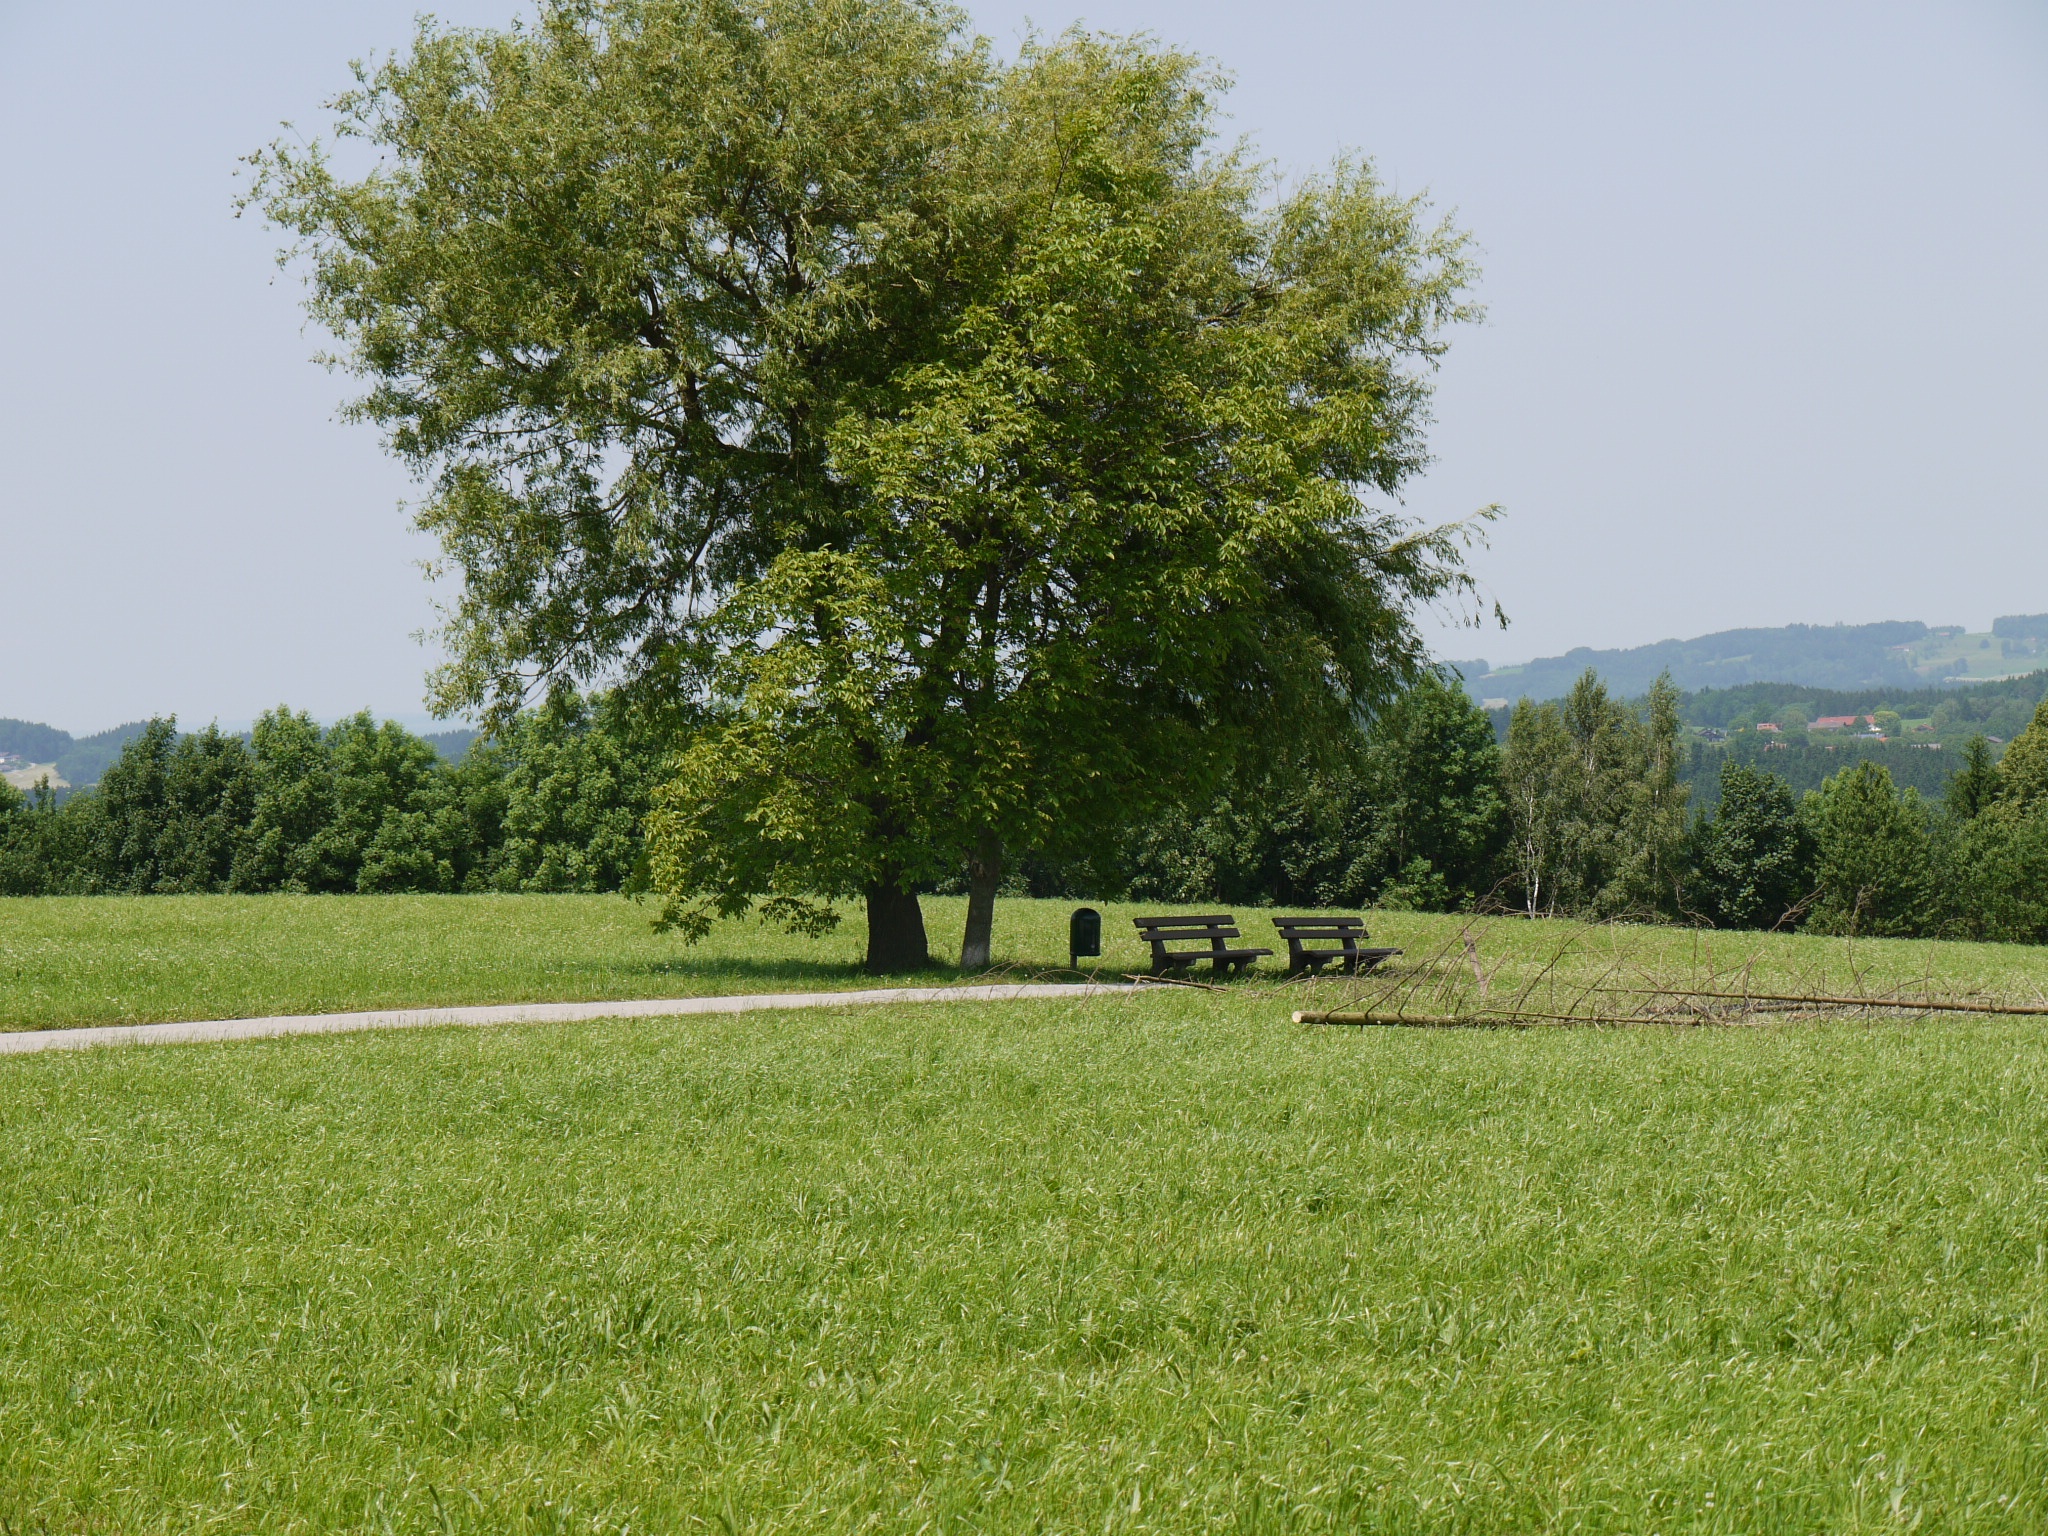
landscape, tree, nature, grass, plant, hiking, field, farm, lawn, meadow, prairie, hill, pasture, soil, agriculture, plain, grassland, shrub, ecosystem, recovery, rural area, grass family, woody plant, land lot